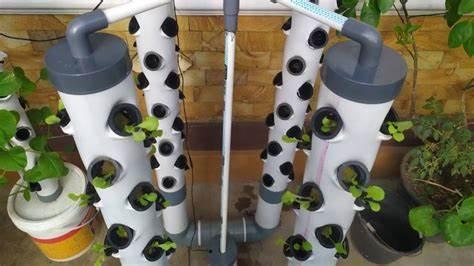
Mfumo wa kilimo usiotumia udongo umetengenezwa kwa vyuma vyeupe. Mimea midogo vya kijani inakua kutoka kwenye mashimo yaliyochimbwa. Mabomba yamepangwa wima yakionyesha matumizi bora ya nafasi. Mfumo wa umwagiliaji unaonekana juu.